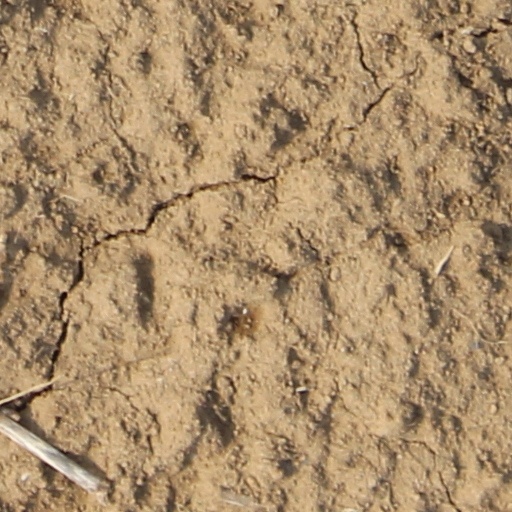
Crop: wheat